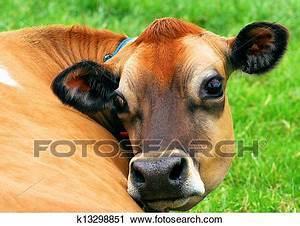
cow